De'Jon Harris

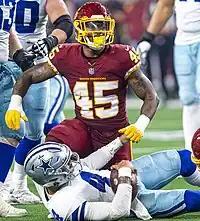
Harris playing against the Dallas Cowboys in 2021.

Harris signed with the Washington Football Team's practice squad on October 19, 2021. He was elevated to the active roster as a COVID-19 replacement player against the Philadelphia Eagles in Week 15. Harris was signed to the active roster on January 3, 2022.